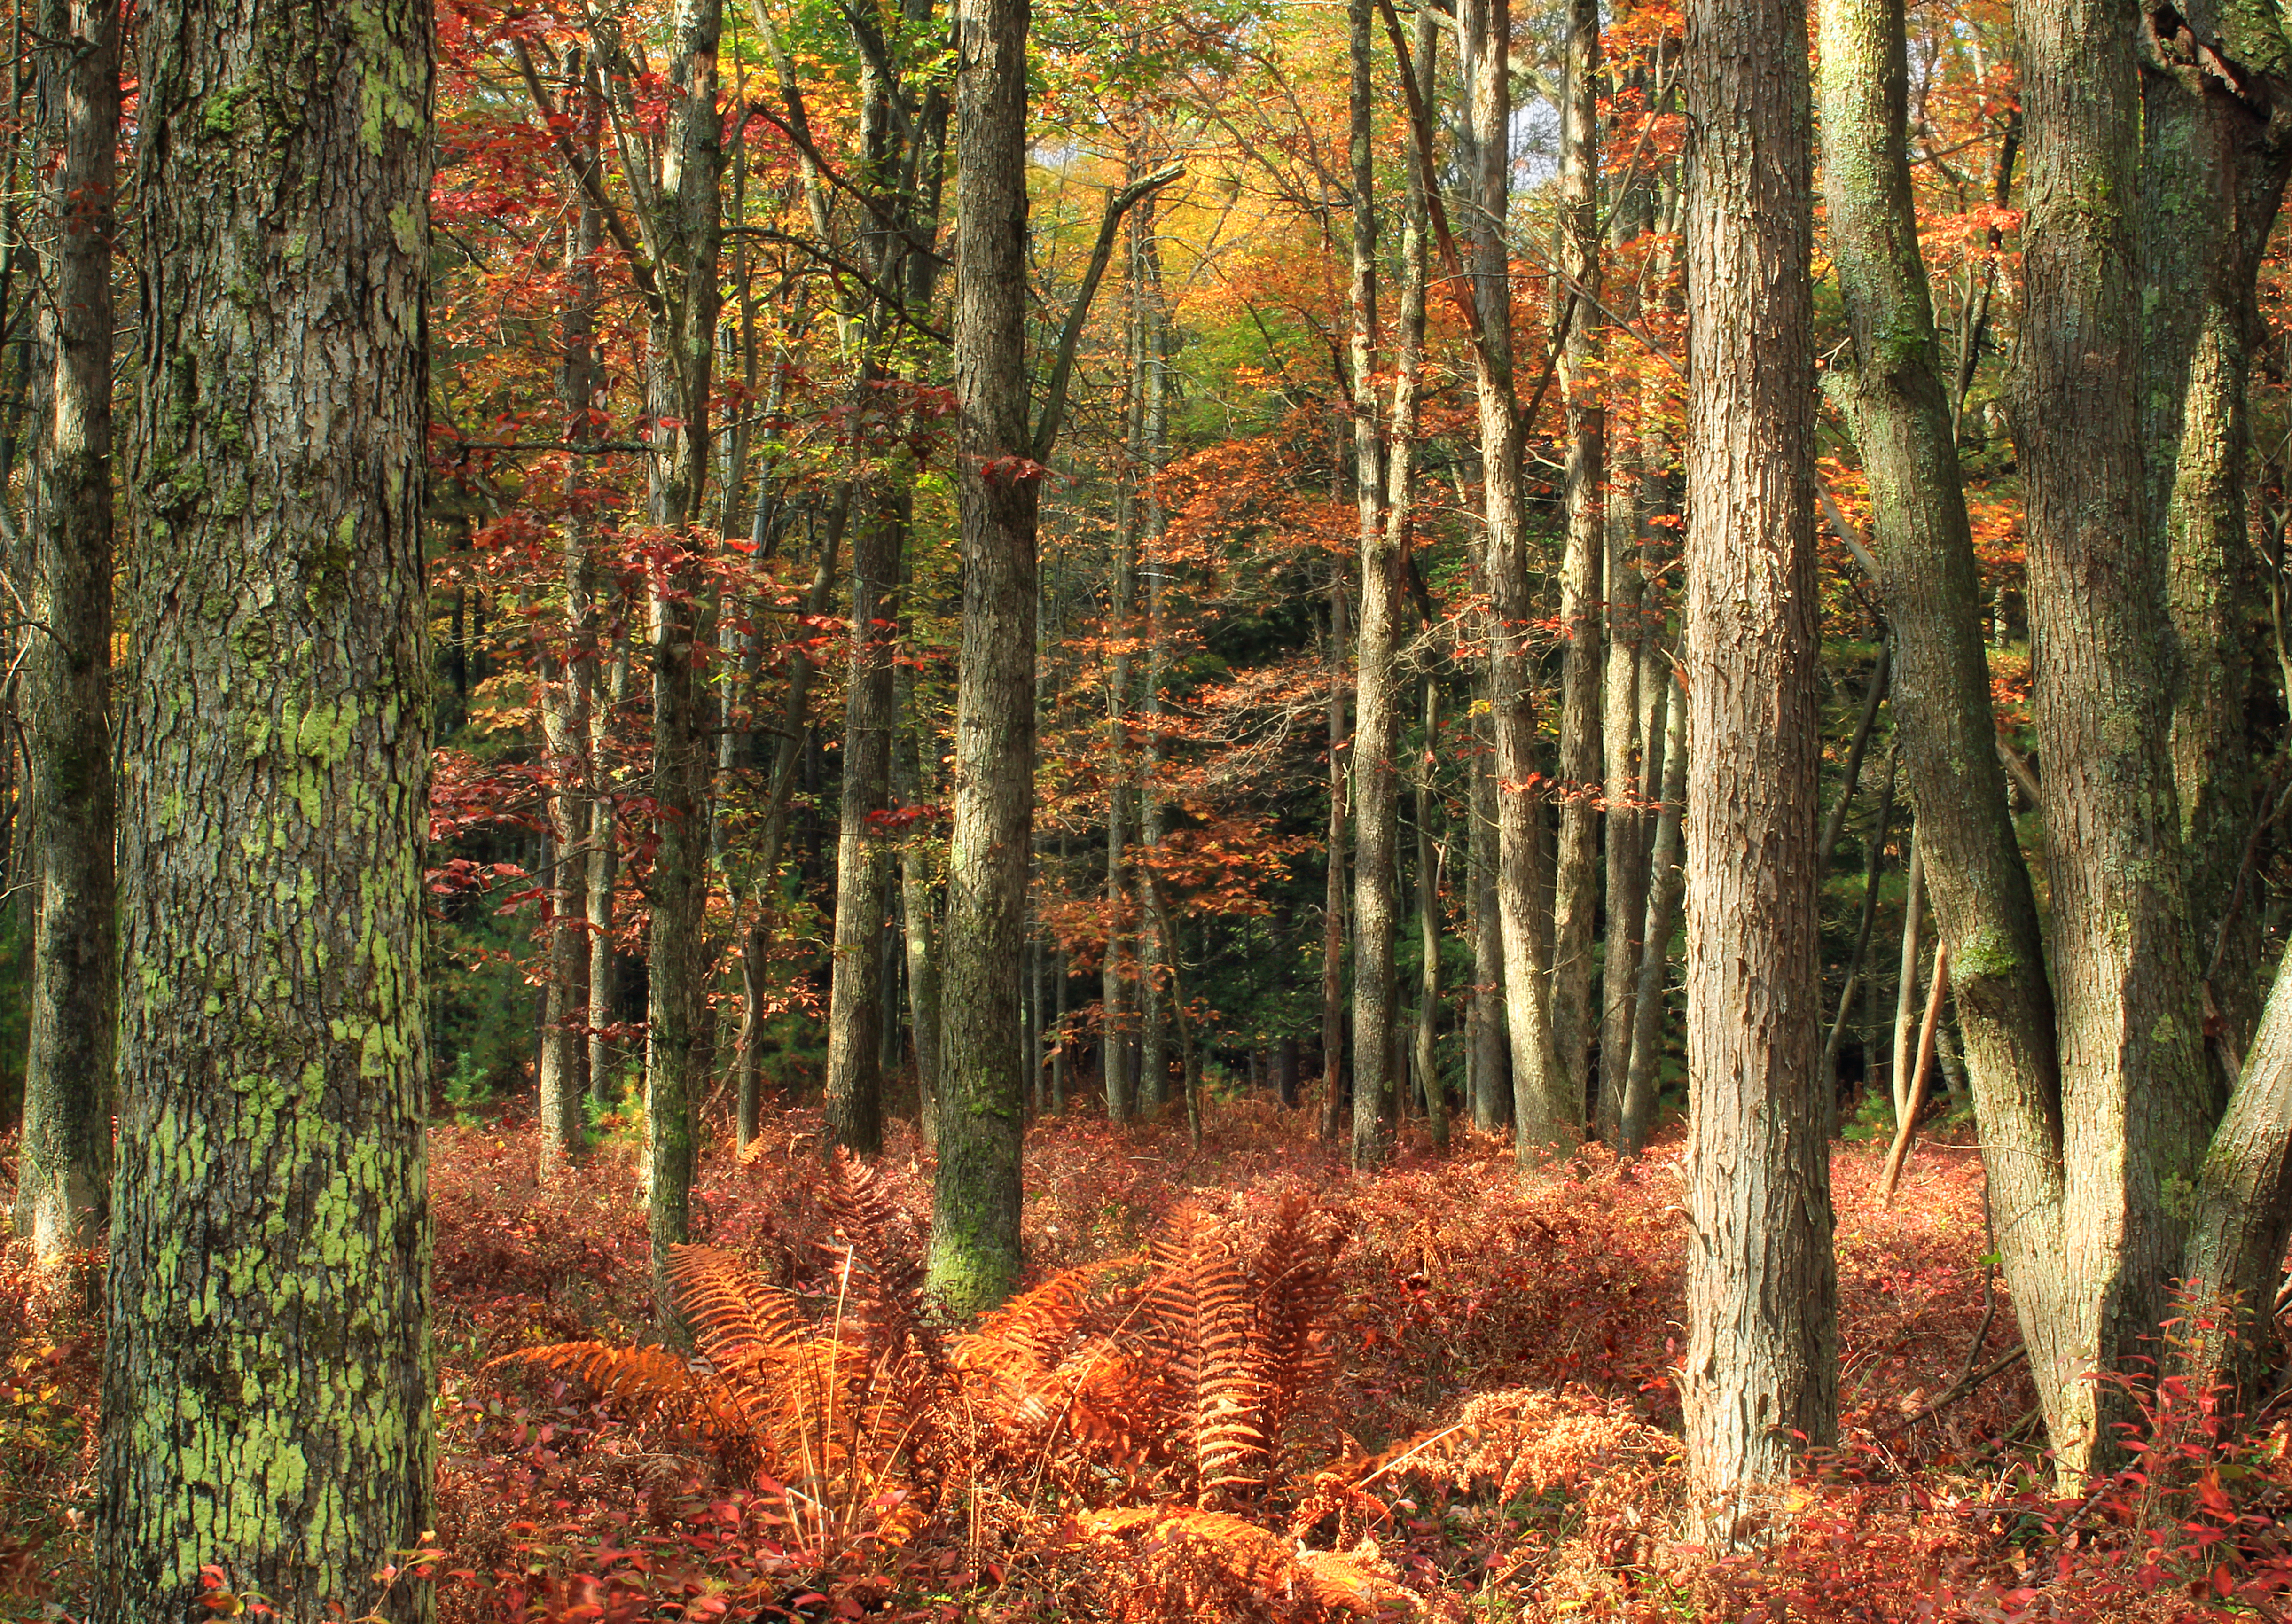
tree, nature, forest, wilderness, plant, hiking, sunlight, leaf, moss, foliage, autumn, season, trees, creativecommons, spruce, vegetation, deciduous, lowbushblueberry, heaths, wetland, quehannawildarea, pennsylvaniawilds, understory, undergrowth, ferns, pennsylvania, lichens, clearfieldcounty, moshannonstateforest, kunescamptrail, grove, woodland, habitat, larch, ecosystem, biome, old growth forest, natural environment, woody plant, temperate broadleaf and mixed forest, temperate coniferous forest, land plant